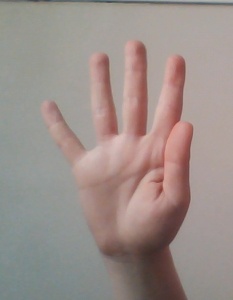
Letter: sheen